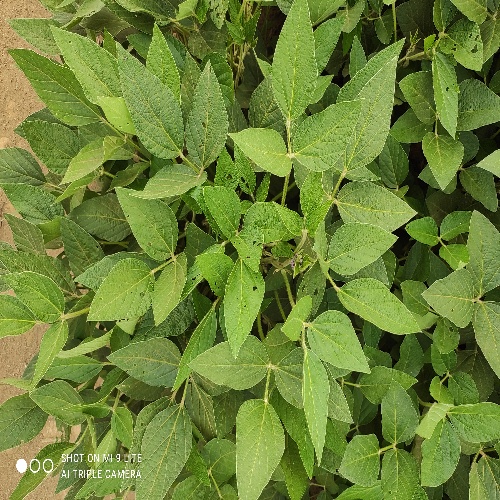
Label: Caterpillar